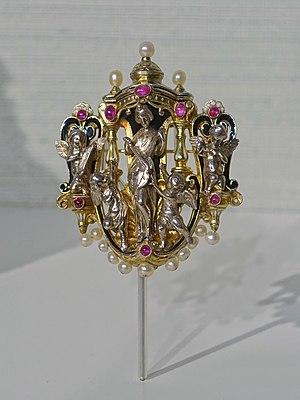
François-Désiré Froment-Meurice né le 31 janvier 1801 à Paris mort dans cette même ville le 17 février 1855 est un orfèvre français, fils de François Froment, également orfèvre, et père d'Émile Froment-Meurice qui poursuit l'œuvre familiale jusqu'en 1913. Le nom Froment-Meurice désigne une véritable dynastie d'orfèvres.